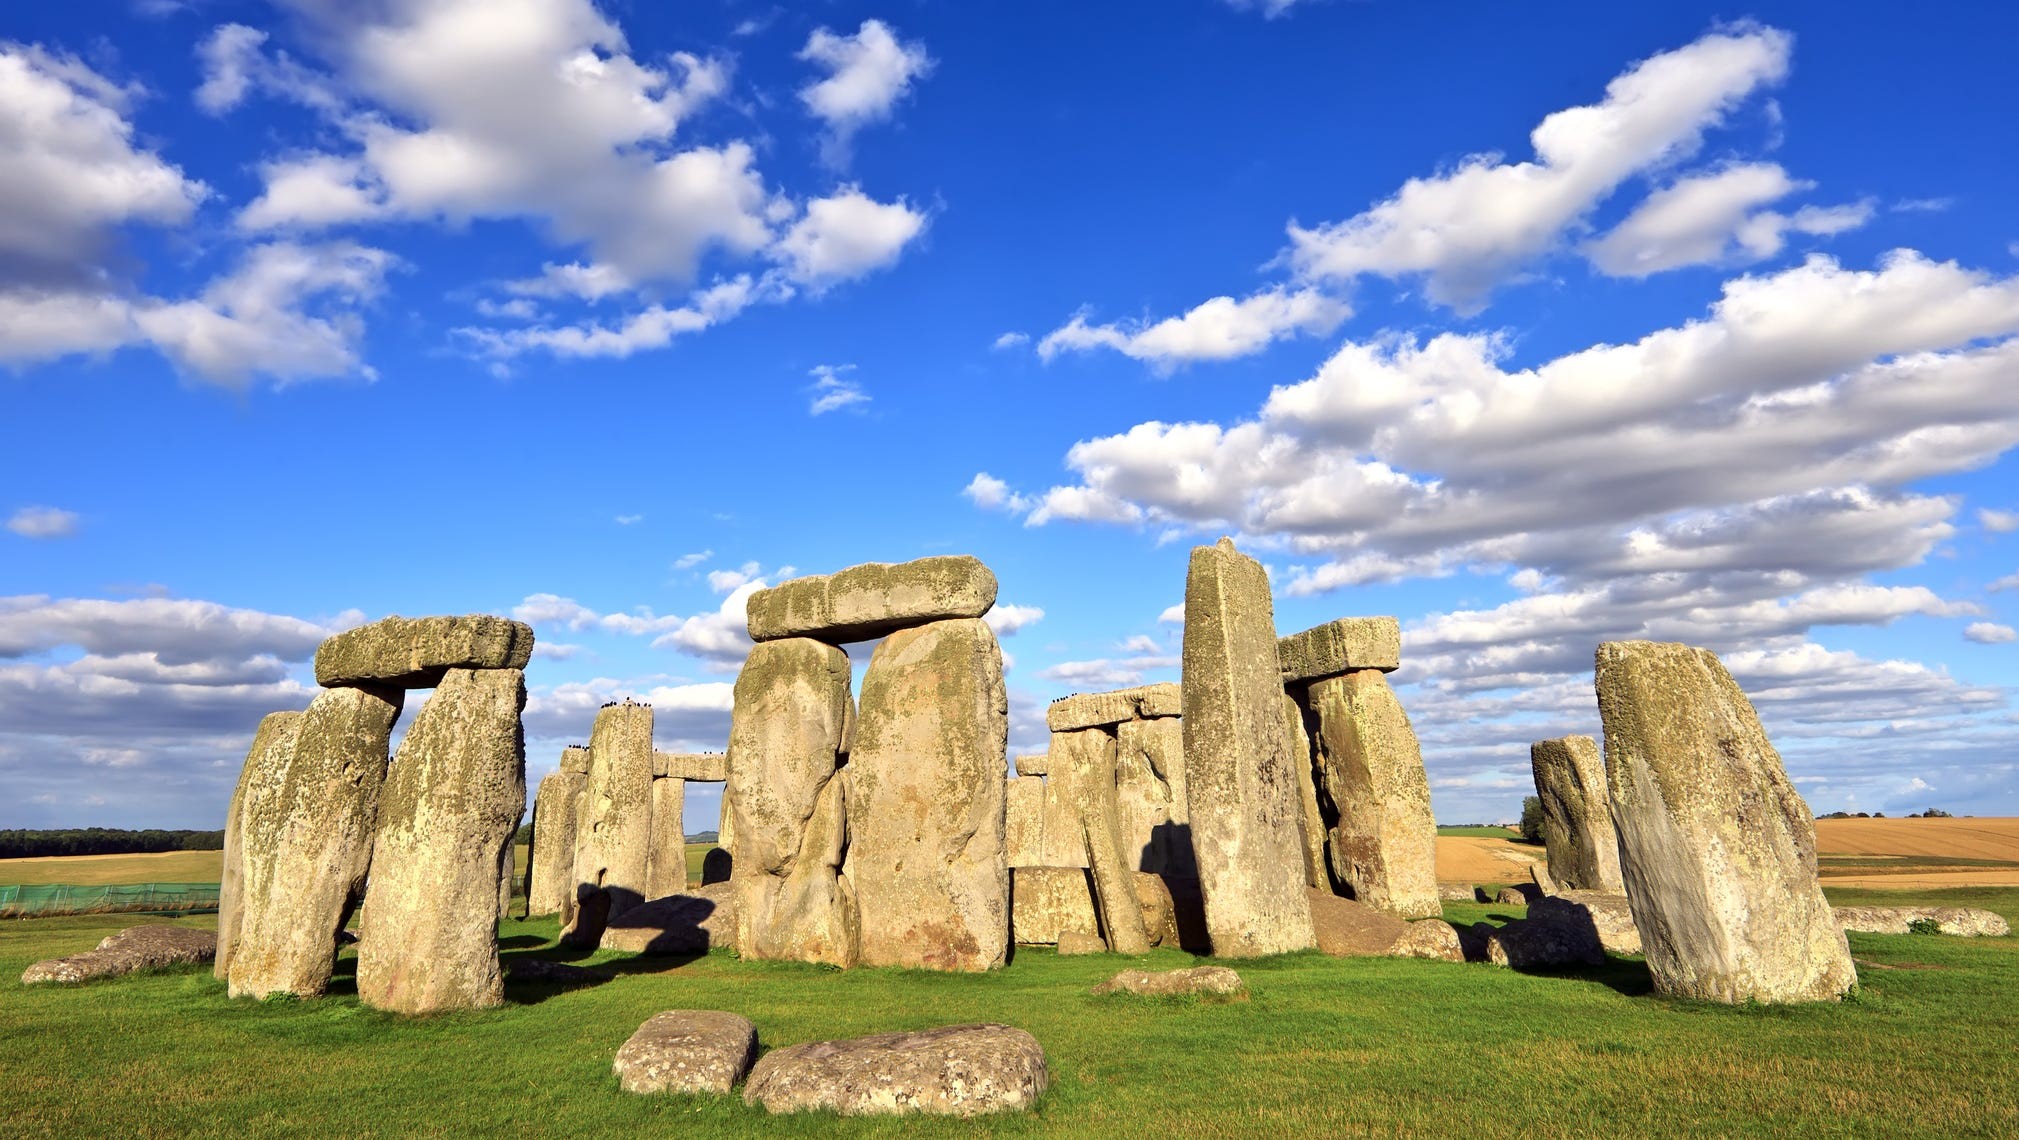
Landmark: Stonehenge